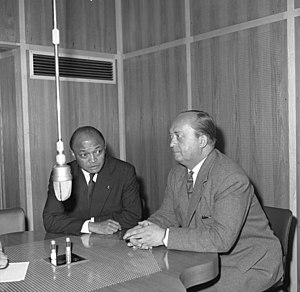
Gabriel Ramanantsoa
Gabriel Ramanantsoa var en militærofficier i Madagaskar og præsident i 1972-75.